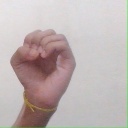
अक्षर: ऊ